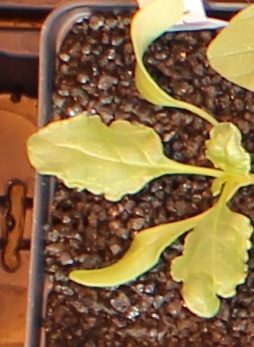
Label: Sugar beet